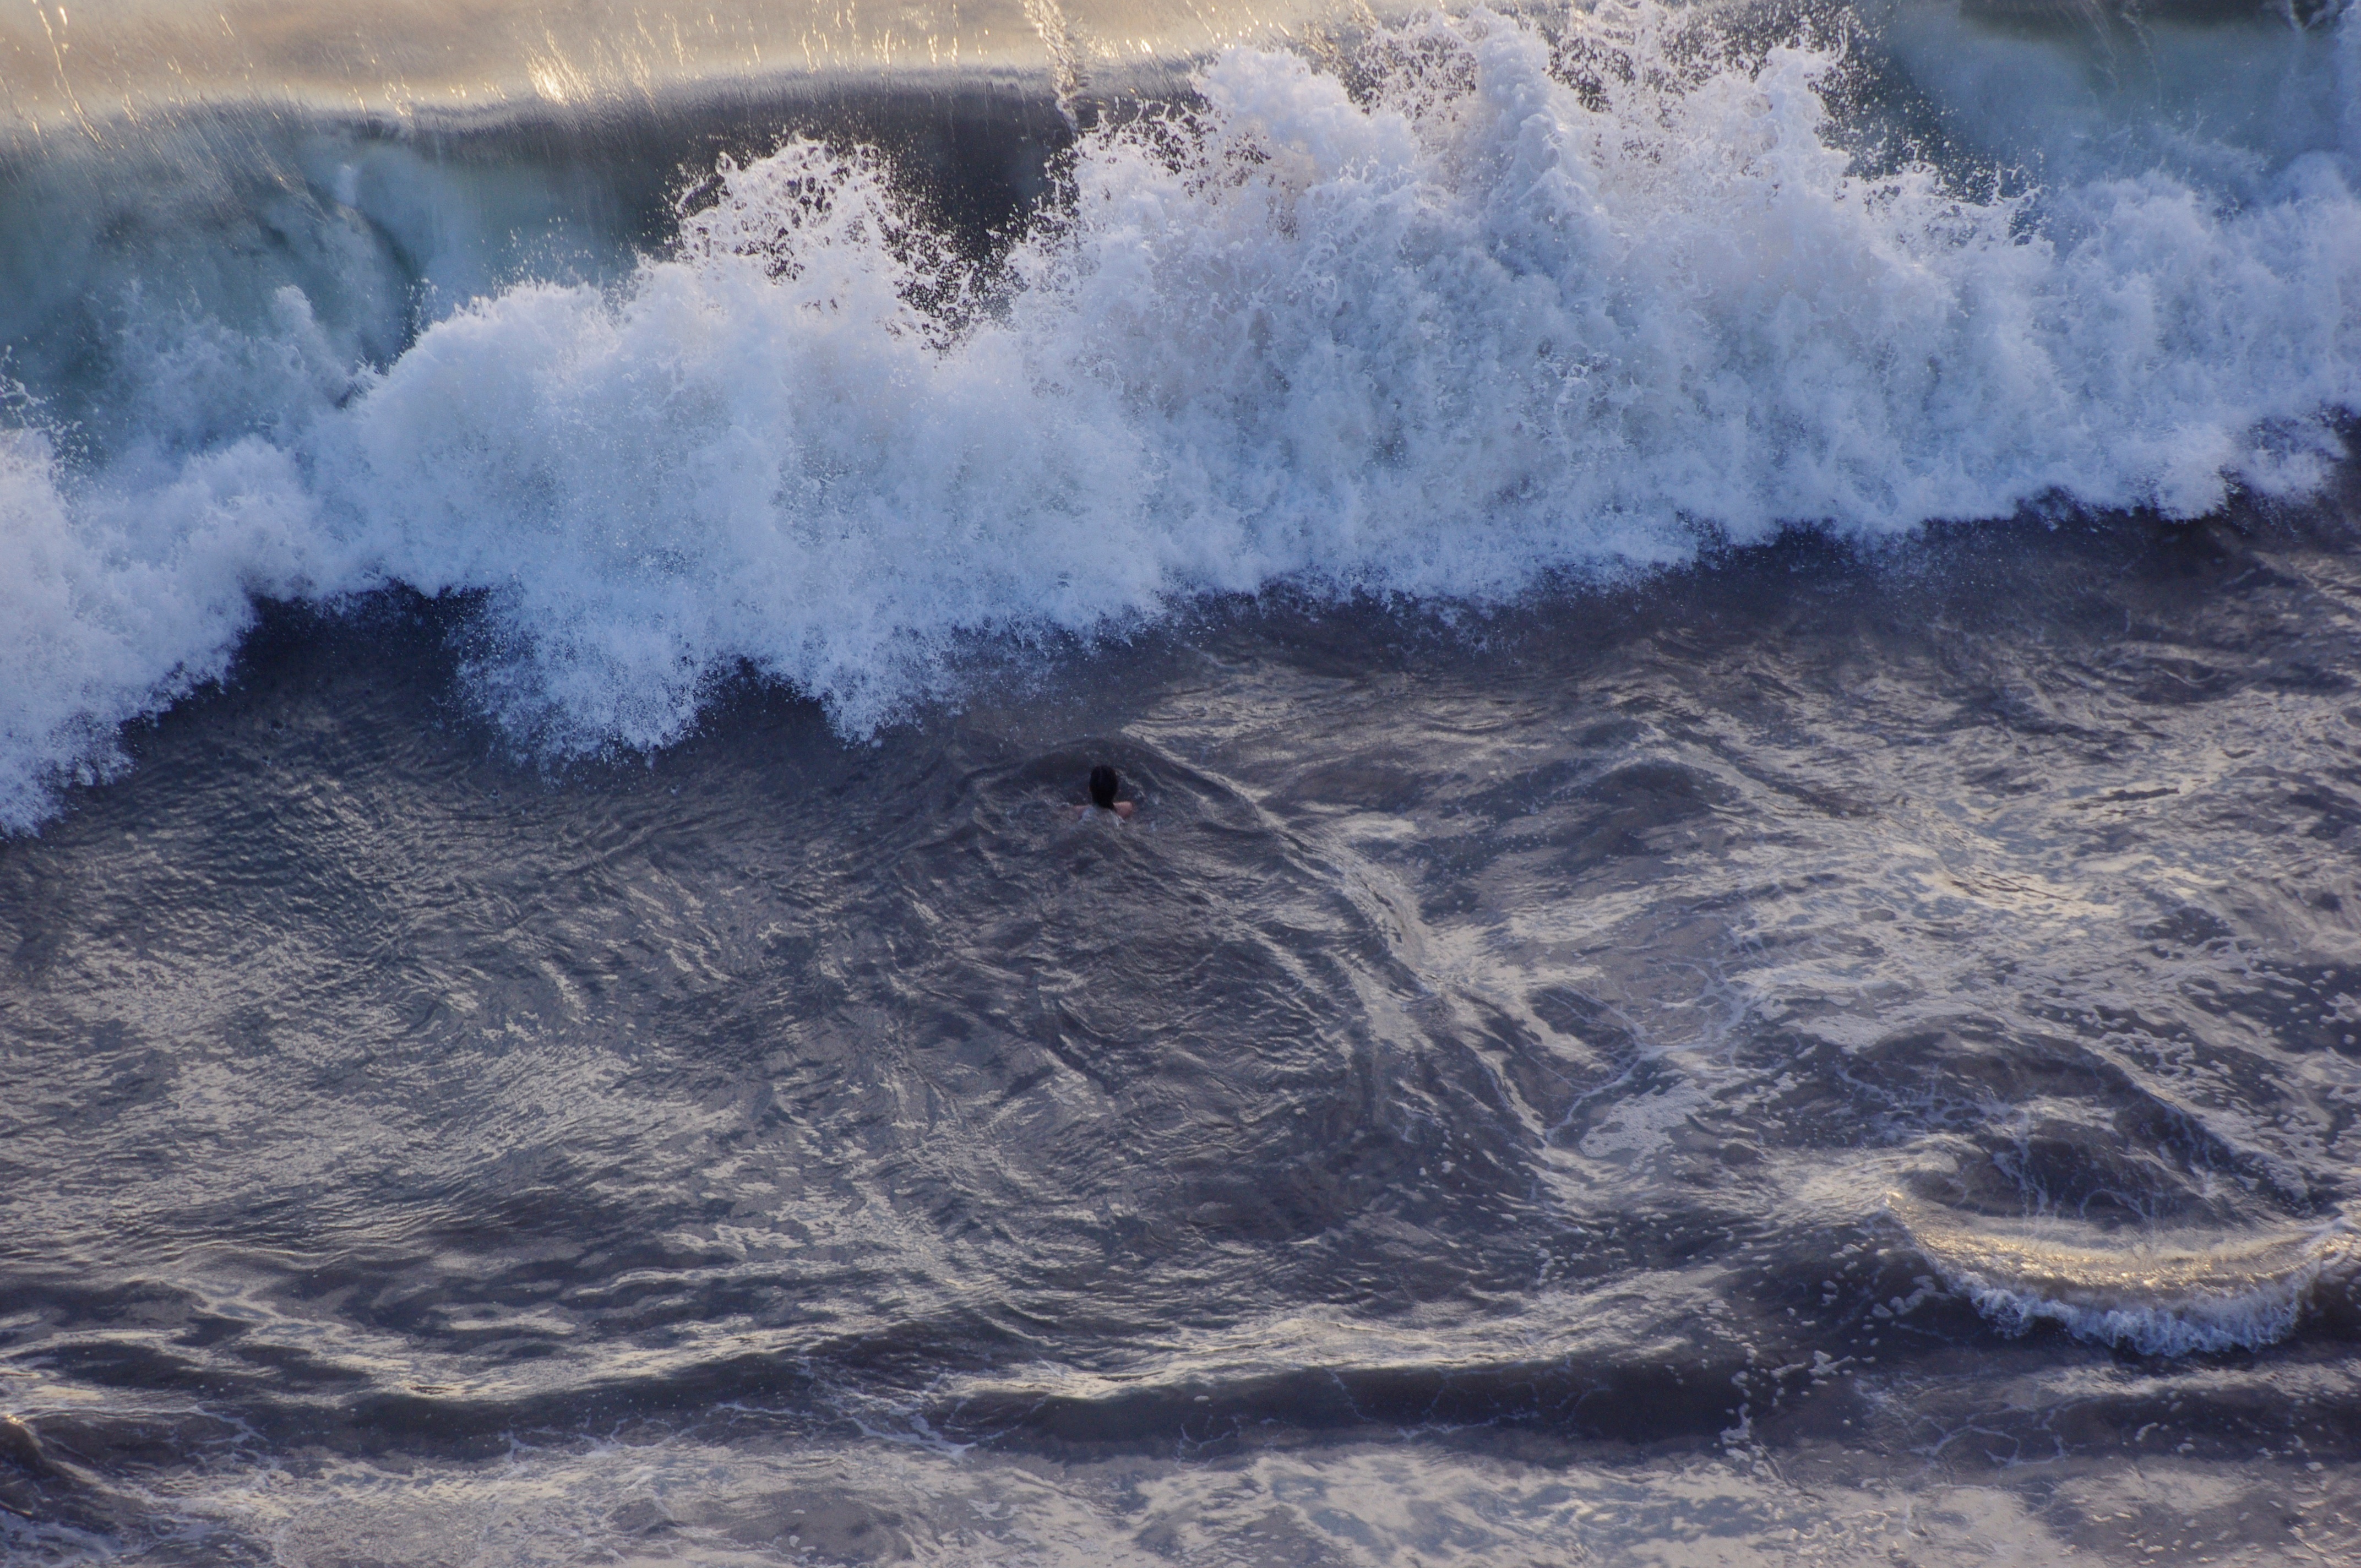
beach, sea, coast, water, sand, ocean, shore, wave, weather, rapid, water sport, wind wave